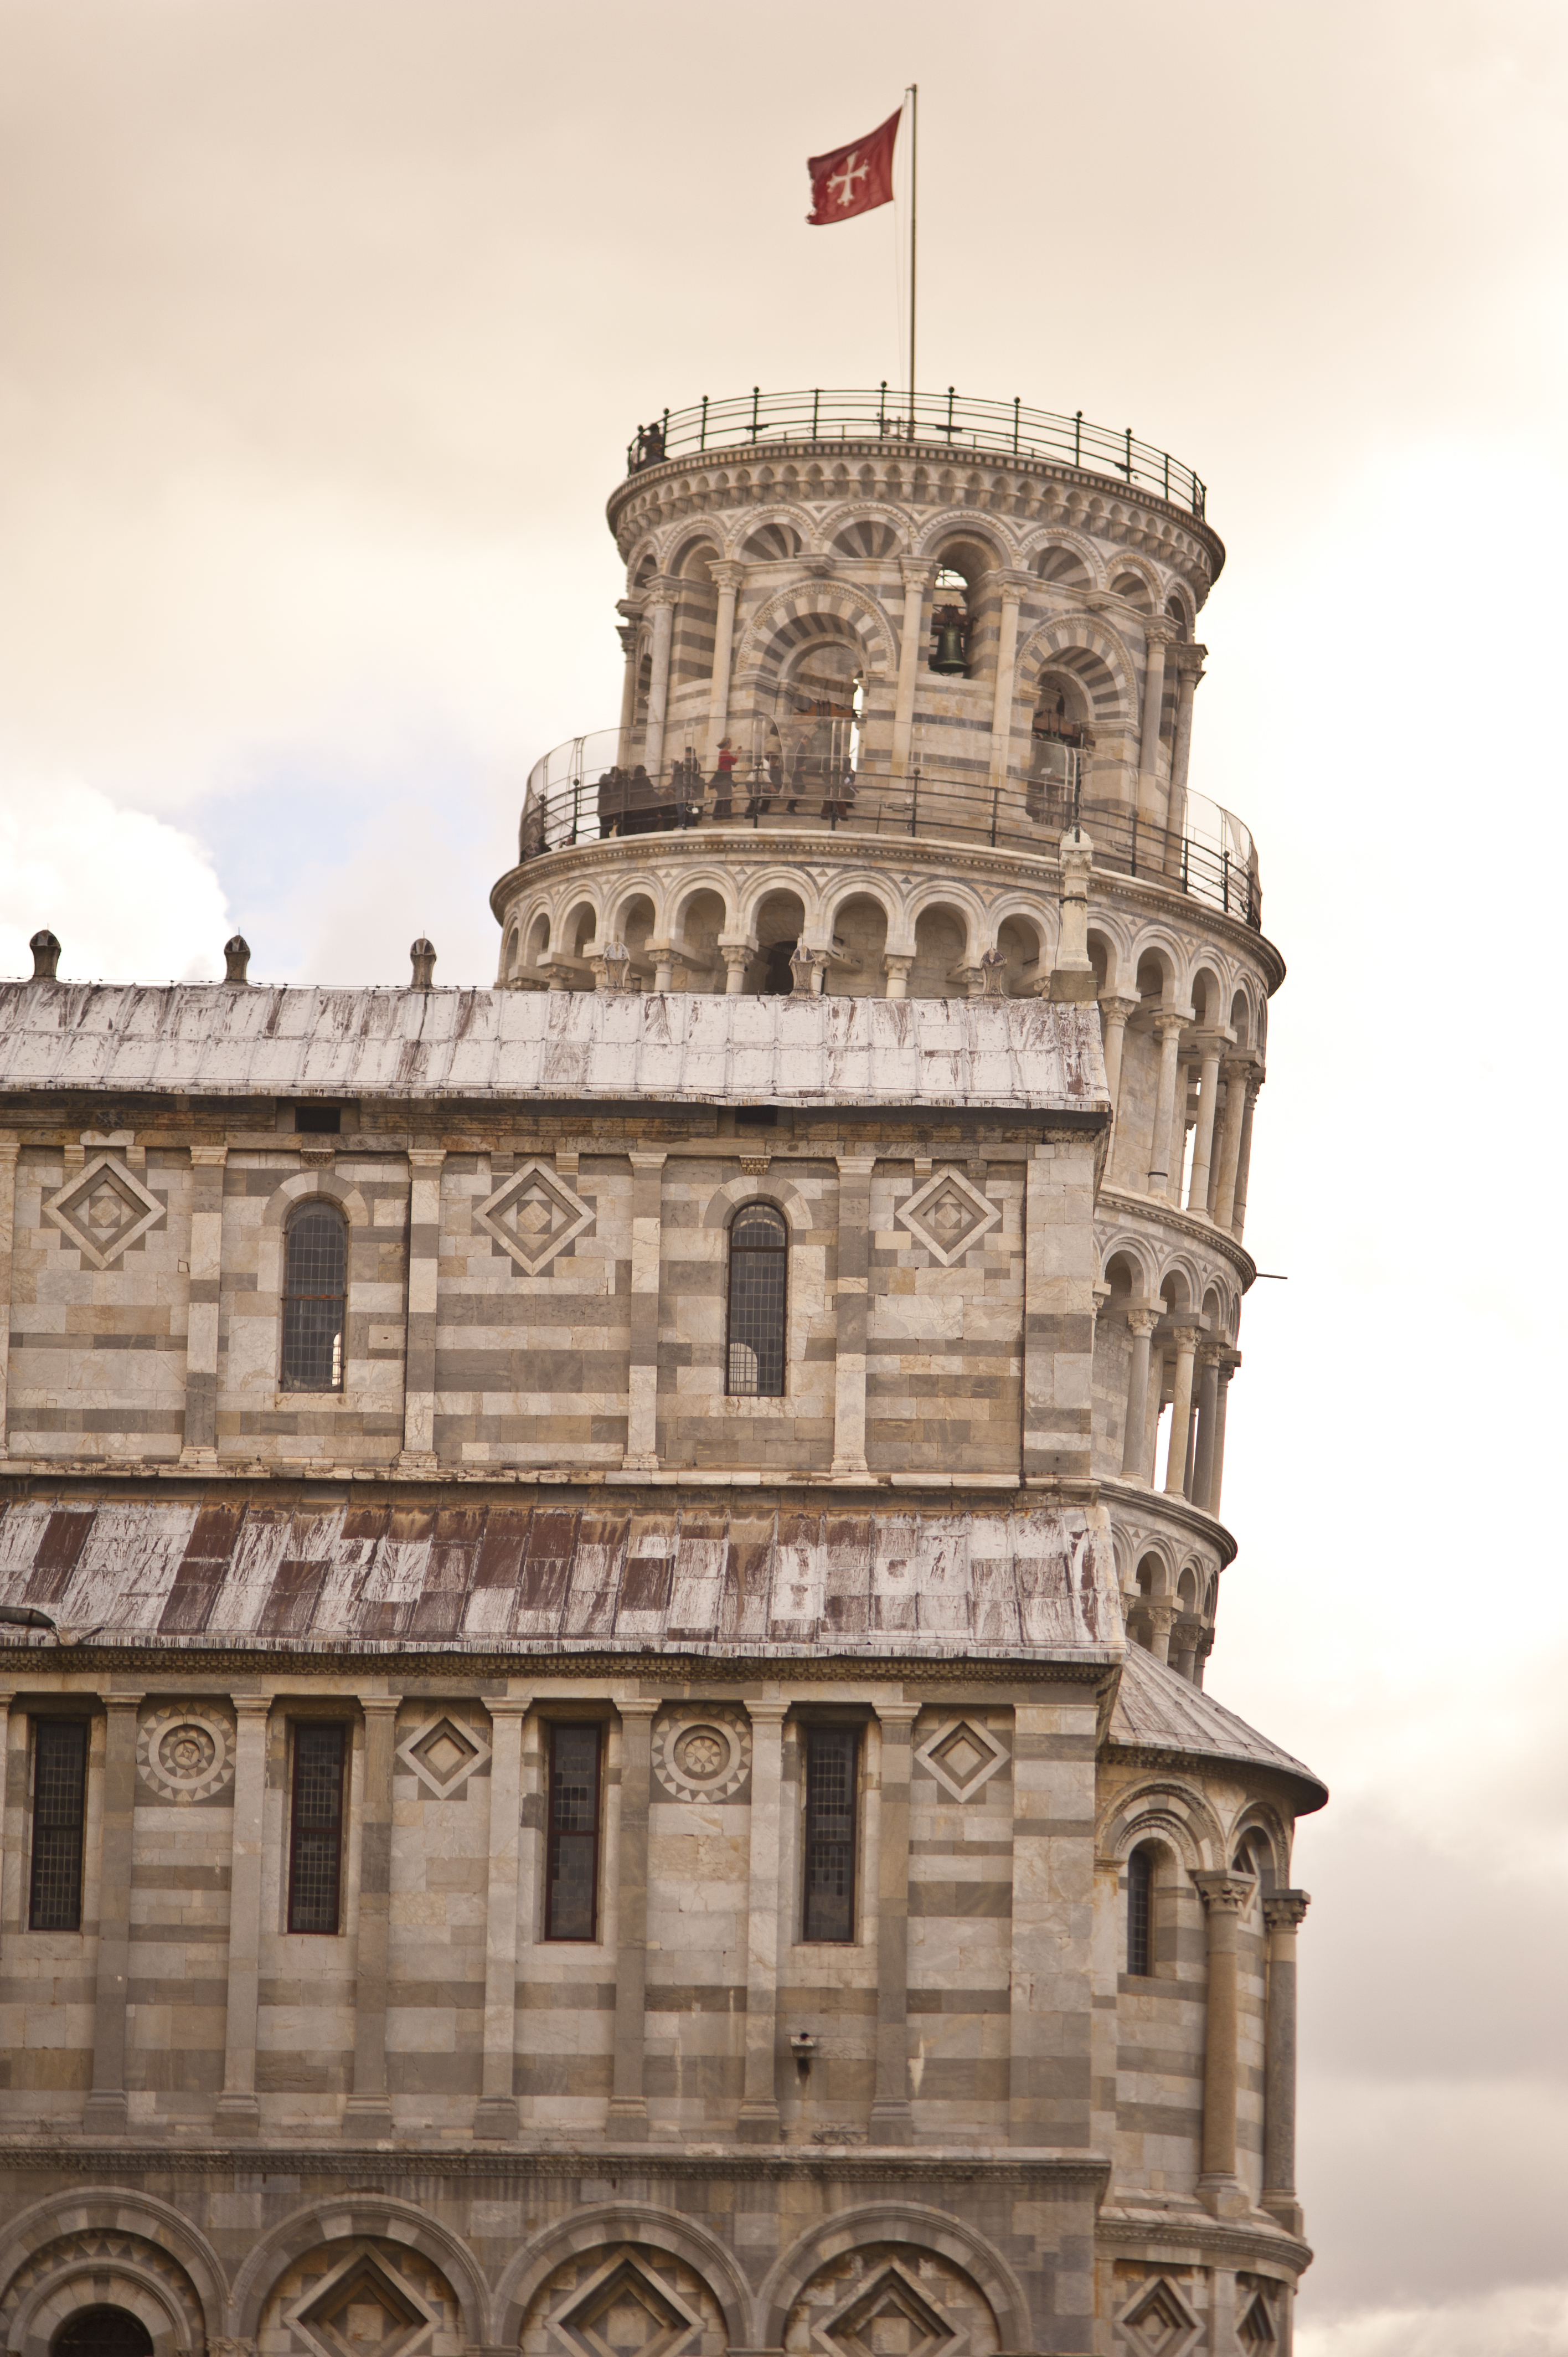
architecture, monument, arch, tower, landmark, italy, tuscany, facade, cathedral, clock tower, bell tower, pisa, ancient history